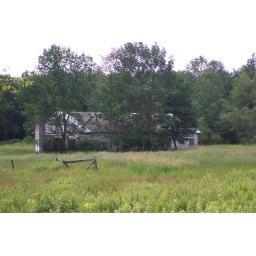
Hidden among the trees on the road to the former Concord Resort near Kiamesha Lake, NY.